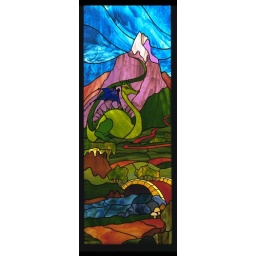
Stained glass window portion of a door i completed around 1982. Photograph by Bob Sasson